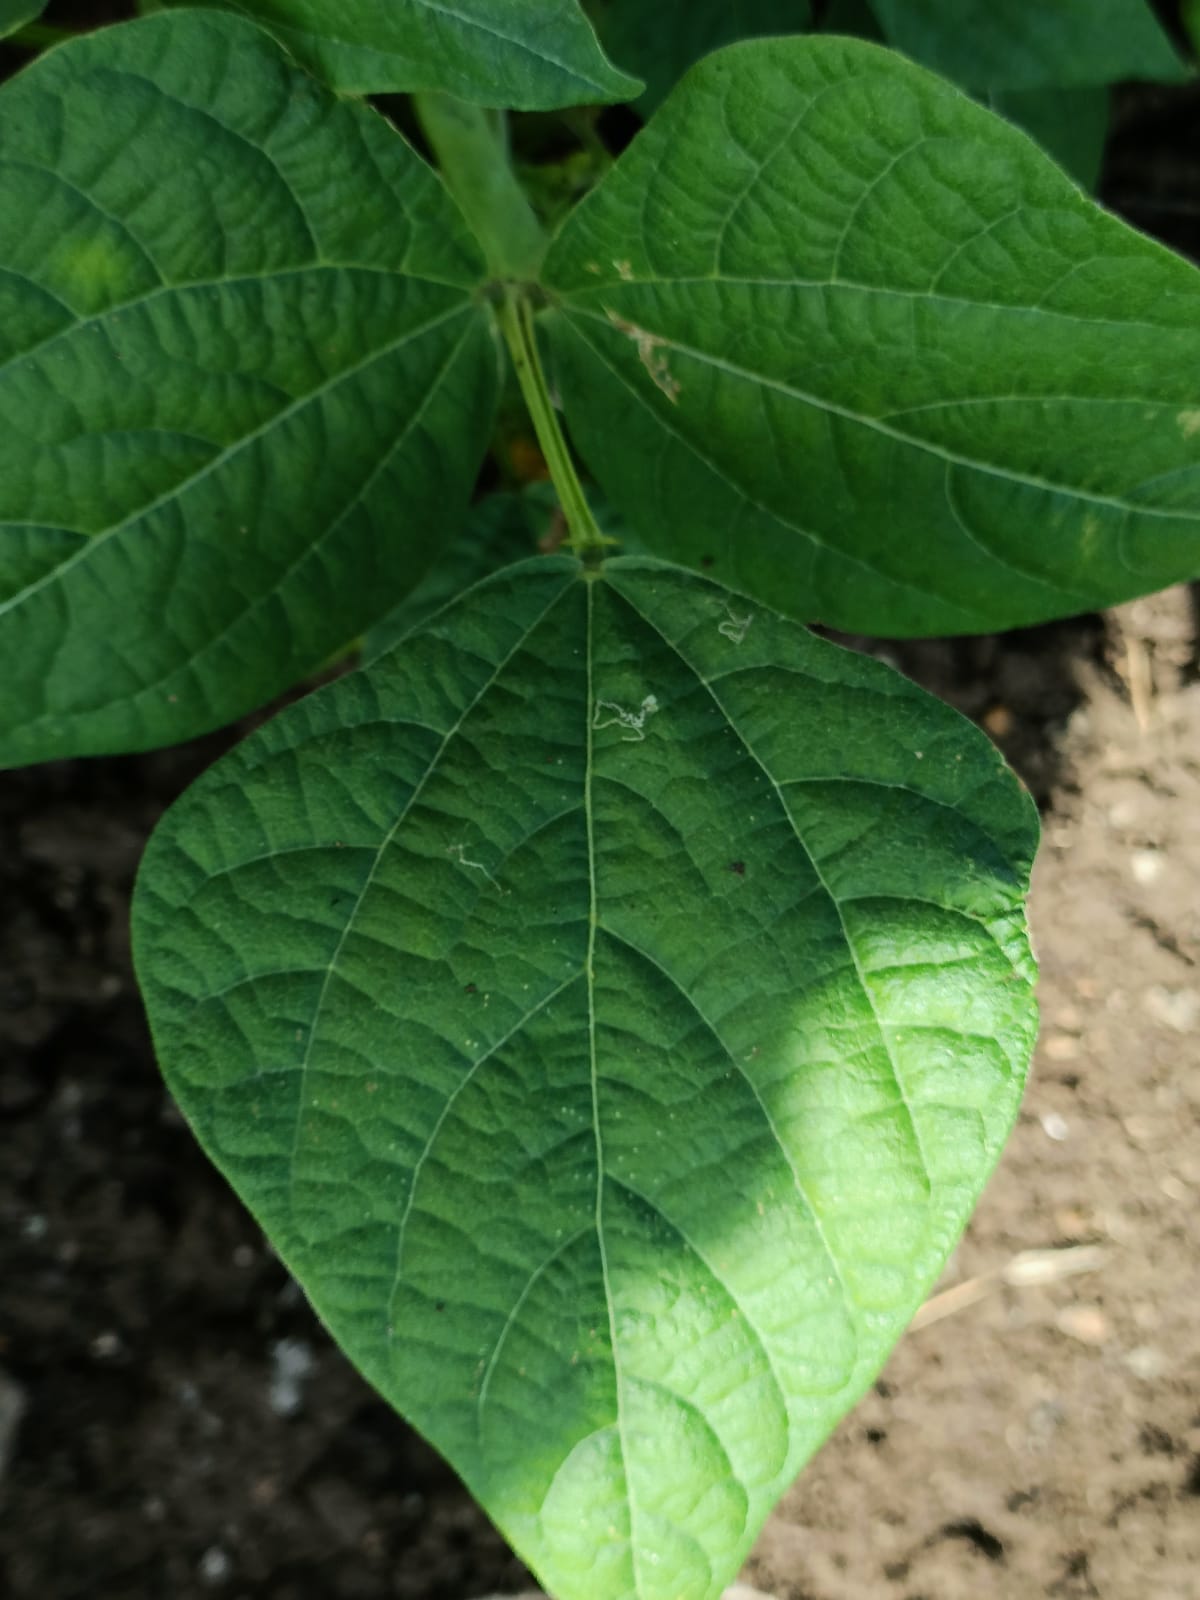
Label: Healthy